Saudi-led intervention in the Yemeni civil war

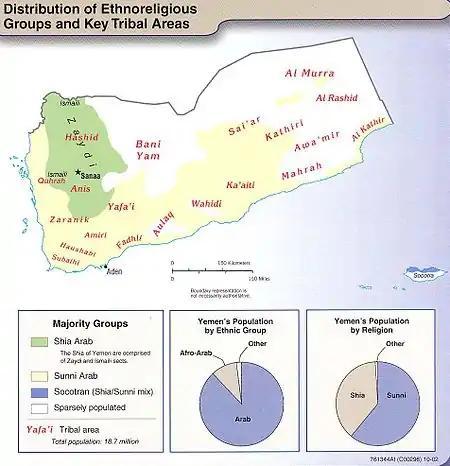
Ethnoreligious groups in 2002. Zaydi Shia followers make up between 35% and 42.1% of Muslims in Yemen.

Egypt and Saudi Arabia committed warships to support coalition operations. Somalia offered its airspace and territorial waters. Four Egyptian Navy vessels steamed toward the Gulf of Aden after operations began. Riyadh requested access to Somali airspace and waters to carry out operations. On 27 March, the Egyptian military said a squadron of Egyptian and Saudi warships took up positions at the Bab al-Mandab strait. The Saudi military threatened to destroy any ship attempting to make port.